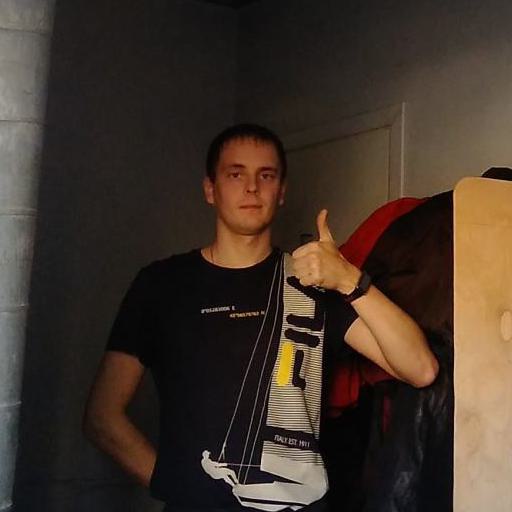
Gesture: like